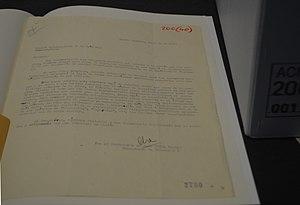
Ernesto Guevara, plus connu comme « Che Guevara » [ ʃe ɡevara] ou « le Che », né le 14 juin 1928 à Rosario en Argentine et mort exécuté le 9 octobre 1967 à La Higuera en Bolivie, à l'âge de 39 ans, est un révolutionnaire marxiste-léniniste et internationaliste argentin ainsi qu'un homme politique d'Amérique latine. Il a notamment été un dirigeant de la révolution cubaine, qu'il a théorisée et tenté d'exporter, sans succès, vers le Congo puis la Bolivie où il trouve la mort.
Les archives du Comité international de la Croix-Rouge ont été fondées en 1863 lors de la création du CICR. Elles sont conservées au siège de l'organisation internationale à Genève, en Suisse. Elles ont la double fonction de conserver aussi bien les archives courantes que les archives historiques. Les archives générales sont accessibles au public pour les années 1863 à 1975.